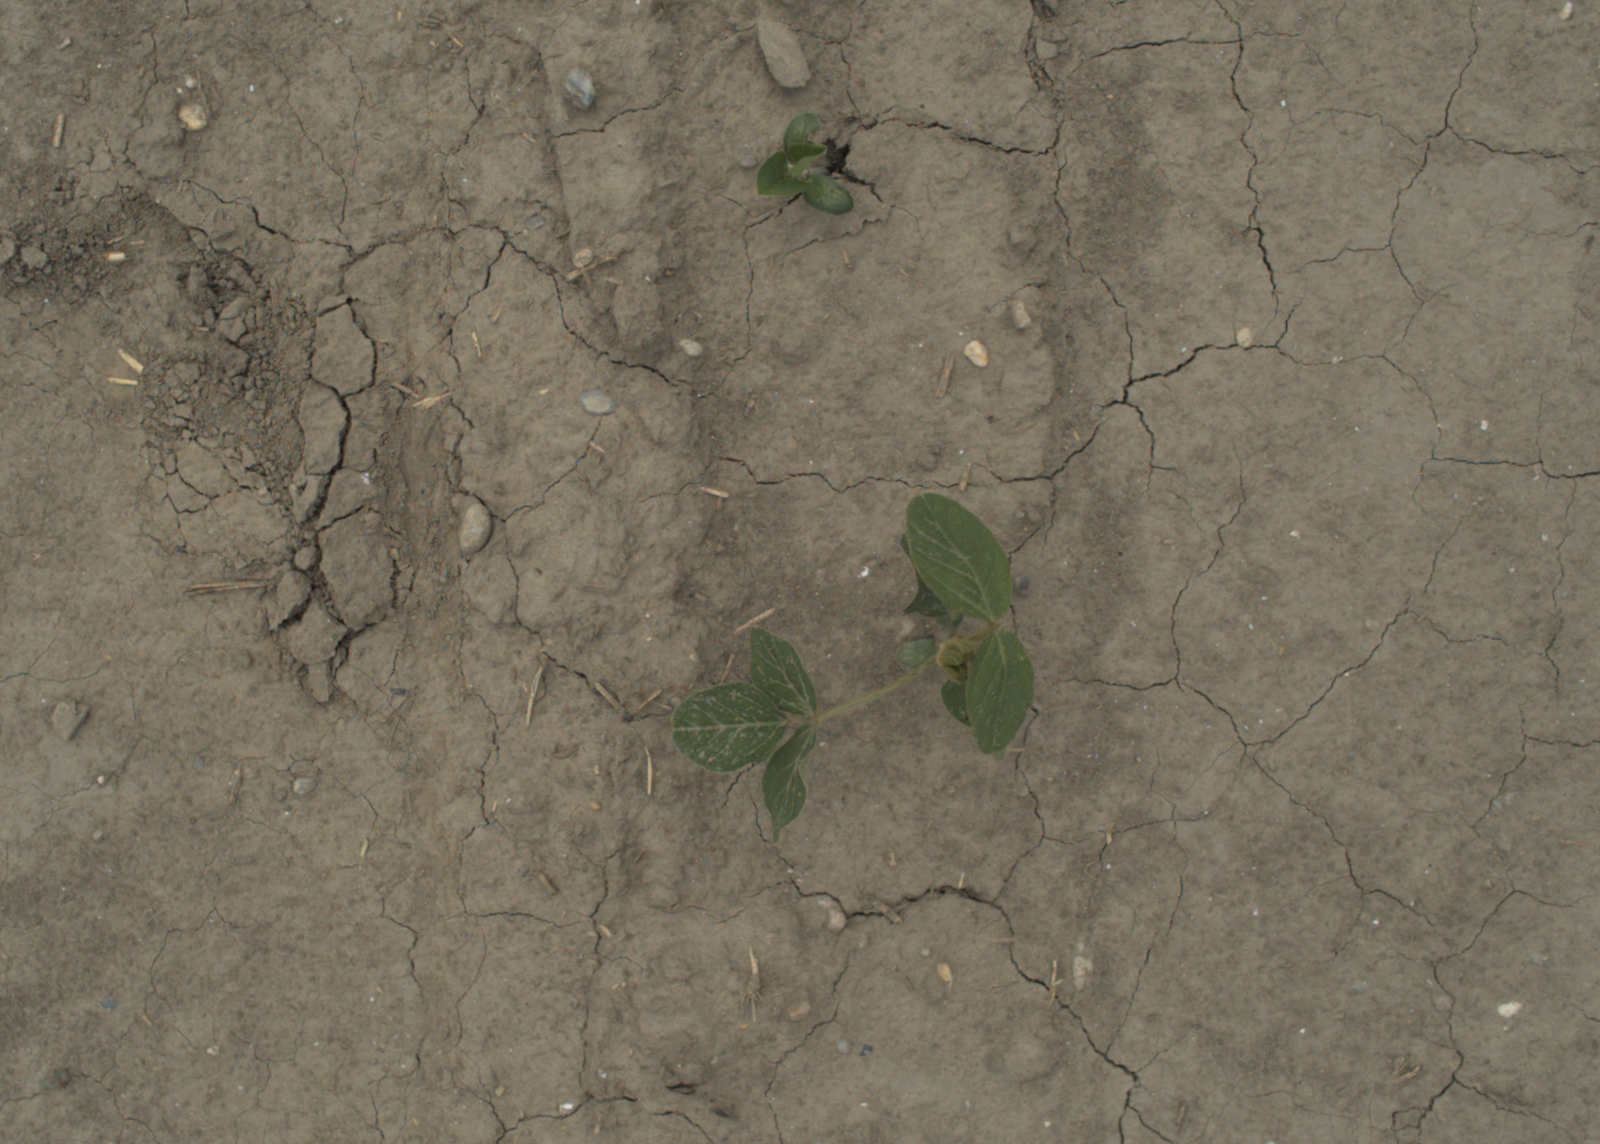
Capture date: 05.07.2021 13:10:38
Weather: cloudy
Wind: medium
Seeding date: 08.06.2021
Plant canopy height (mm): 961